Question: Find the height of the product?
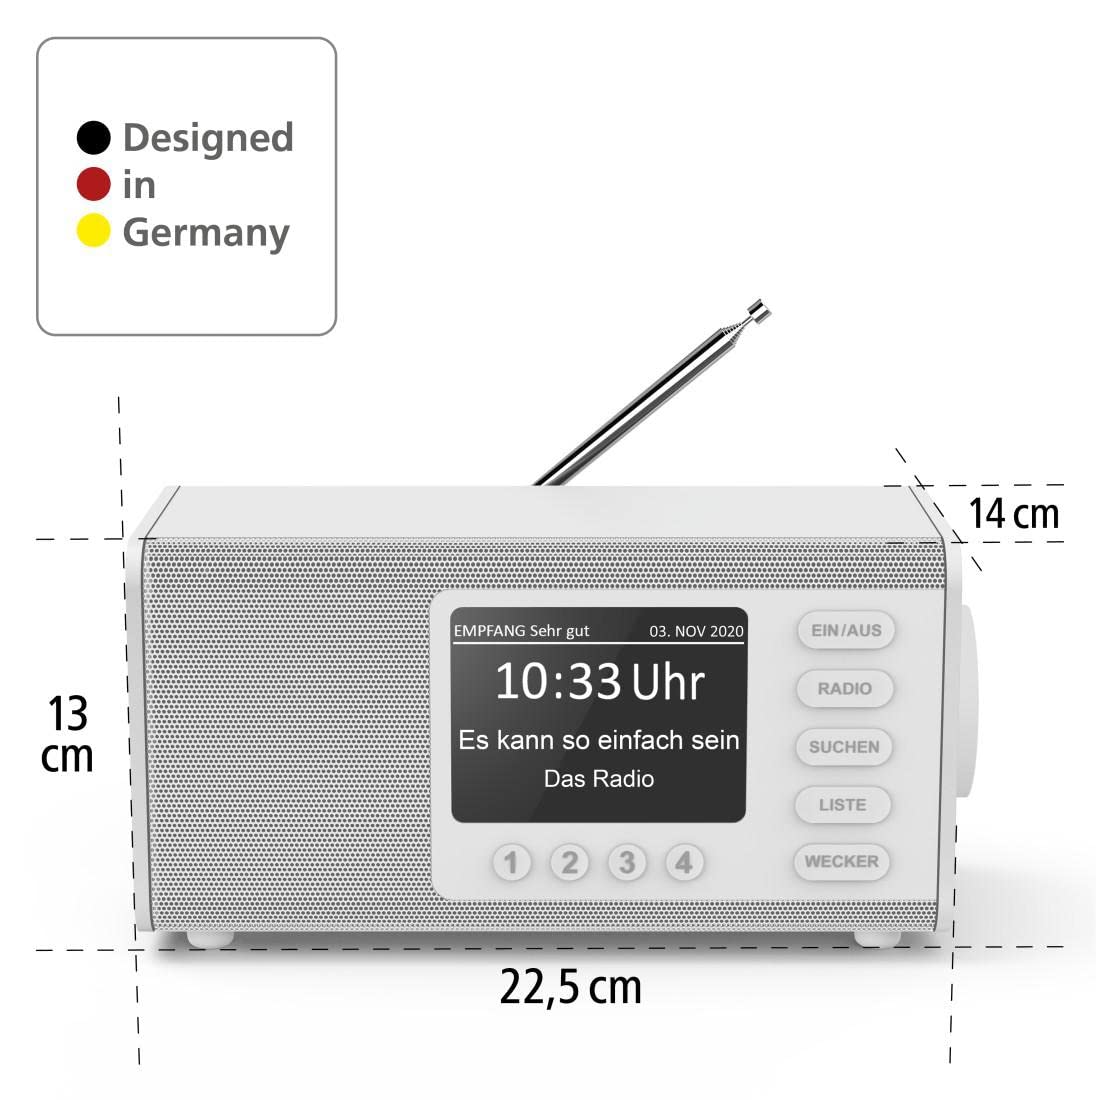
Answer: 13.0 centimetre